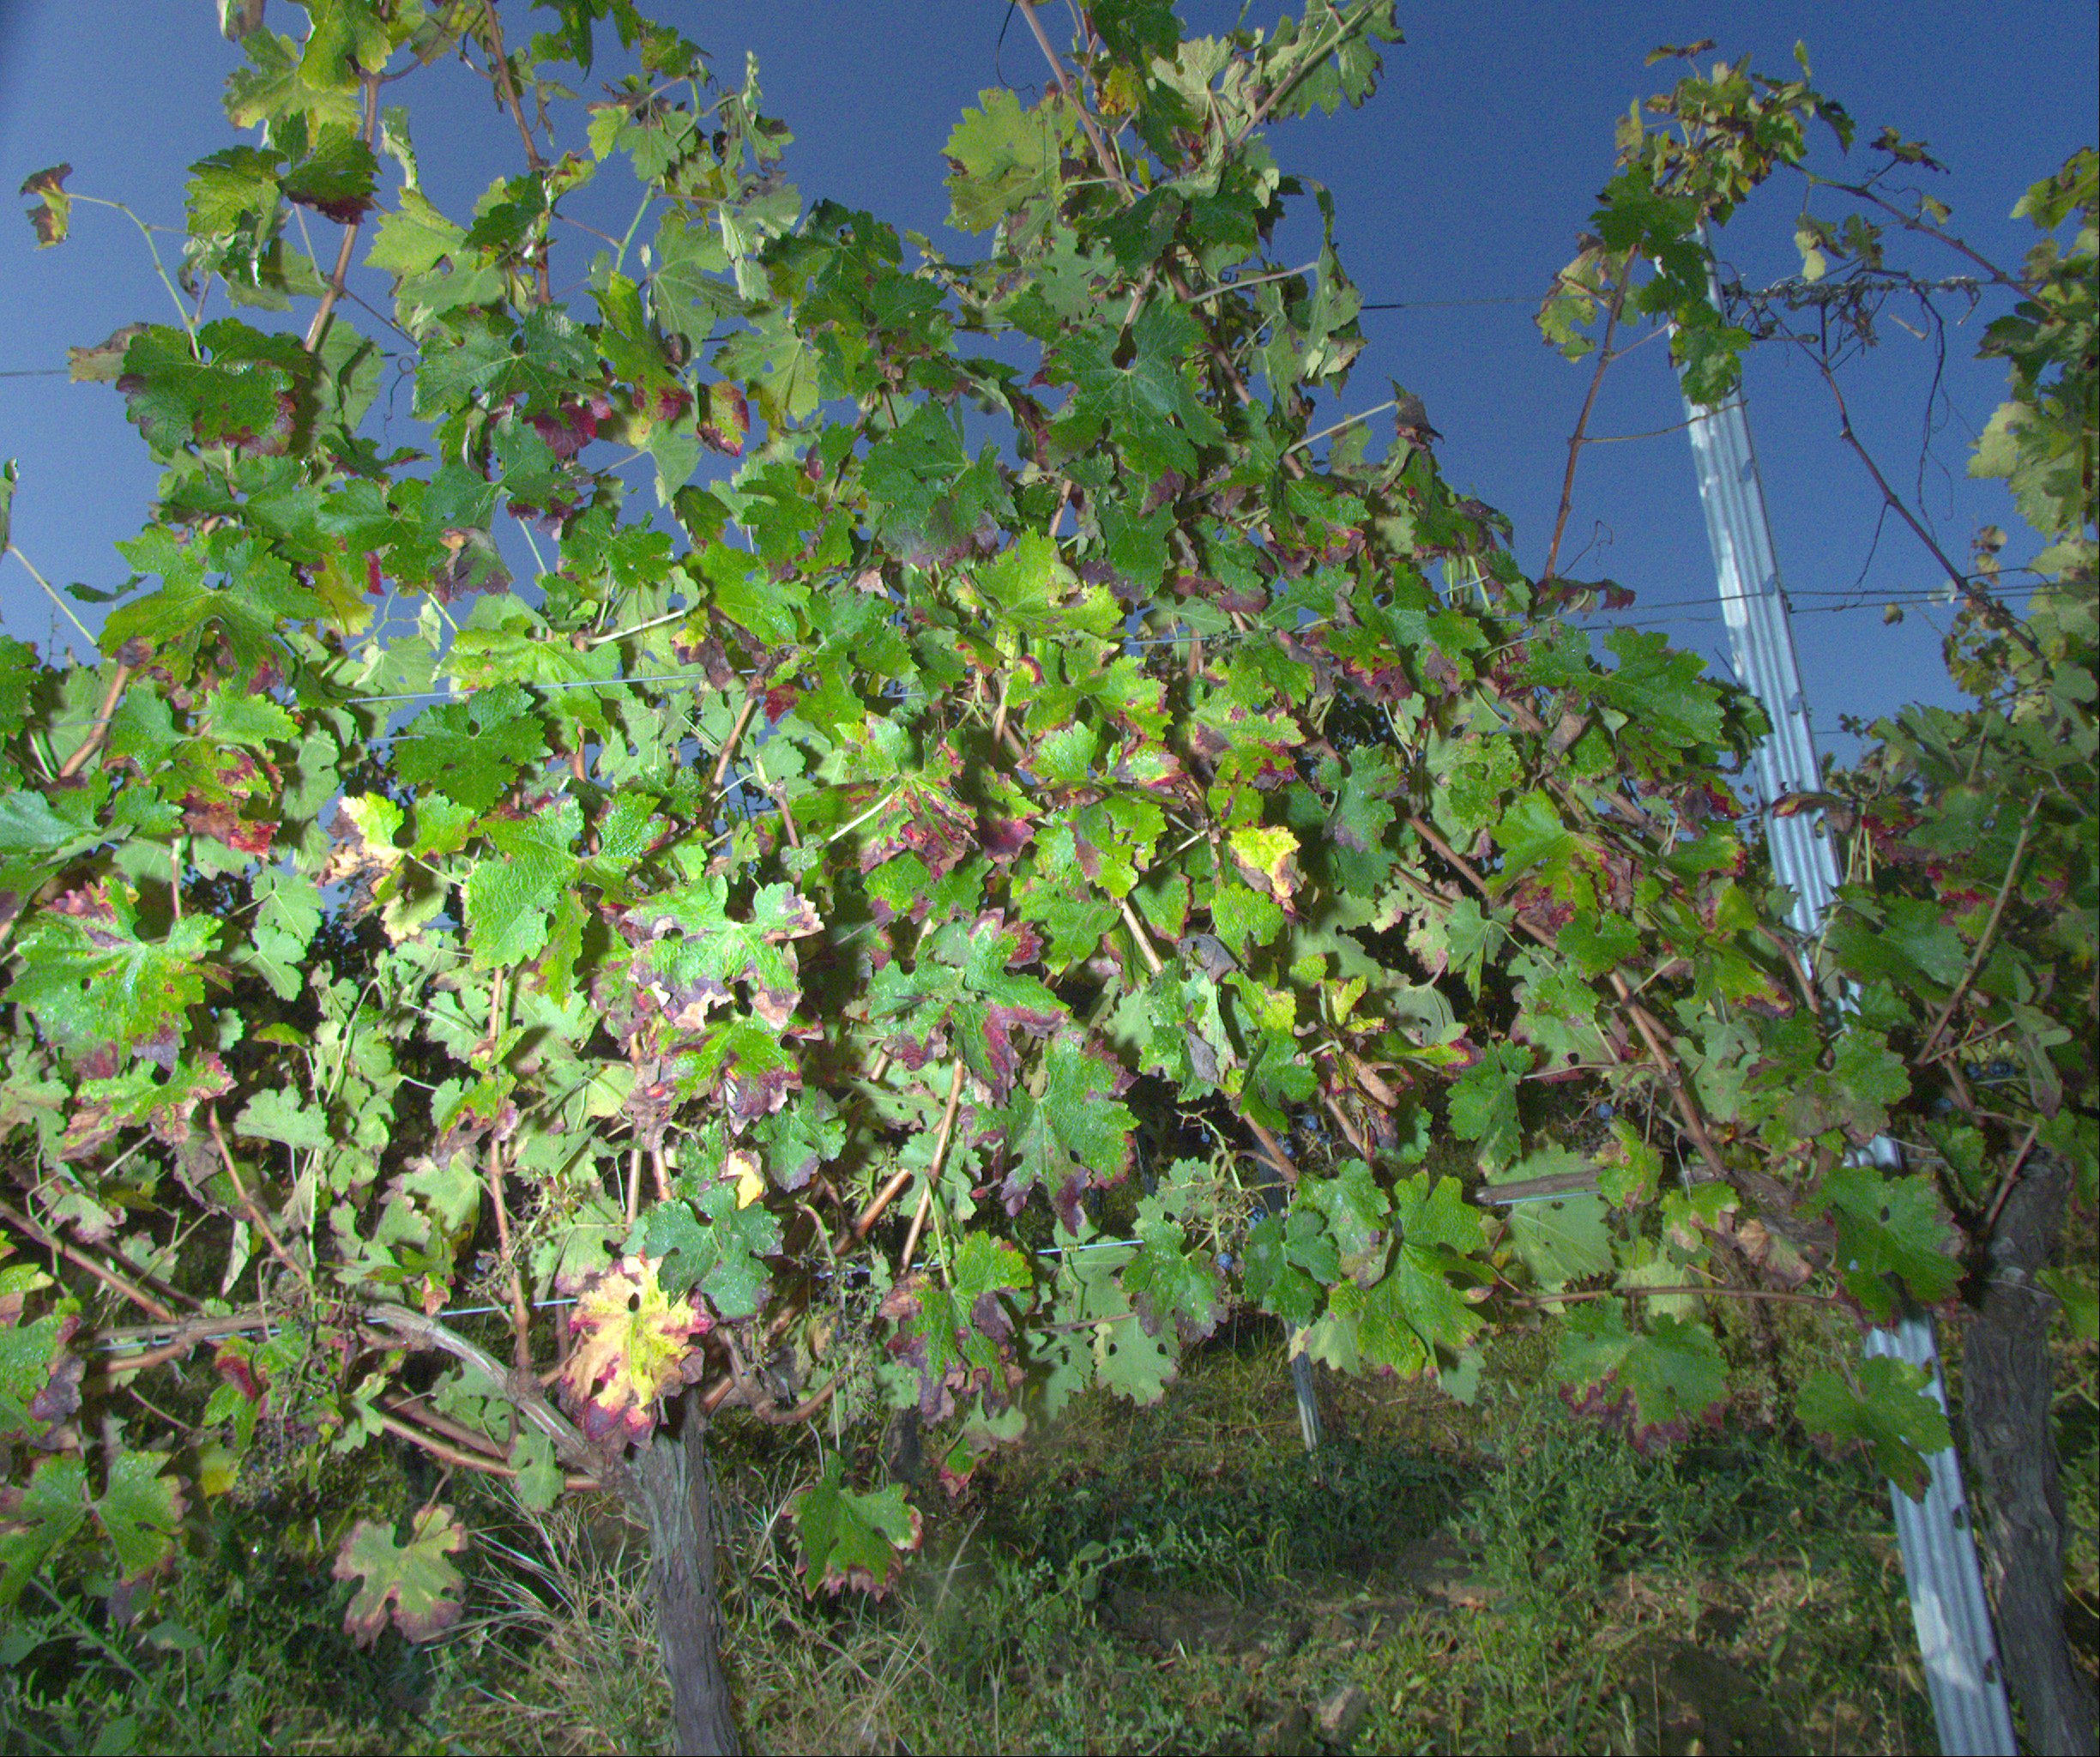
Grape variety: cabernet-sauvignon
Disease: confounding disease (conf)